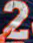
Number: 2